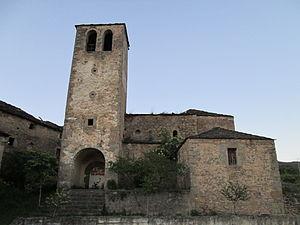
Gillué est un village de la province de Huesca, situé à environ 8 kilomètres au sud-est de la ville de Sabiñánigo, à 991 mètres d'altitude, dans la Guarguera. Le village donne son nom à un petit affluent du Guarga, le barranco de Gillué. L'endroit est habité au moins depuis le Haut Moyen Âge. Gillué comptait une centaine d'habitants au début du XXᵉ siècle, mais a été peu à peu abandonné jusqu'à être complètement inhabité de la fin des années 1980 à la fin des années 1990. Il est habité de nouveau depuis l'an 2000.